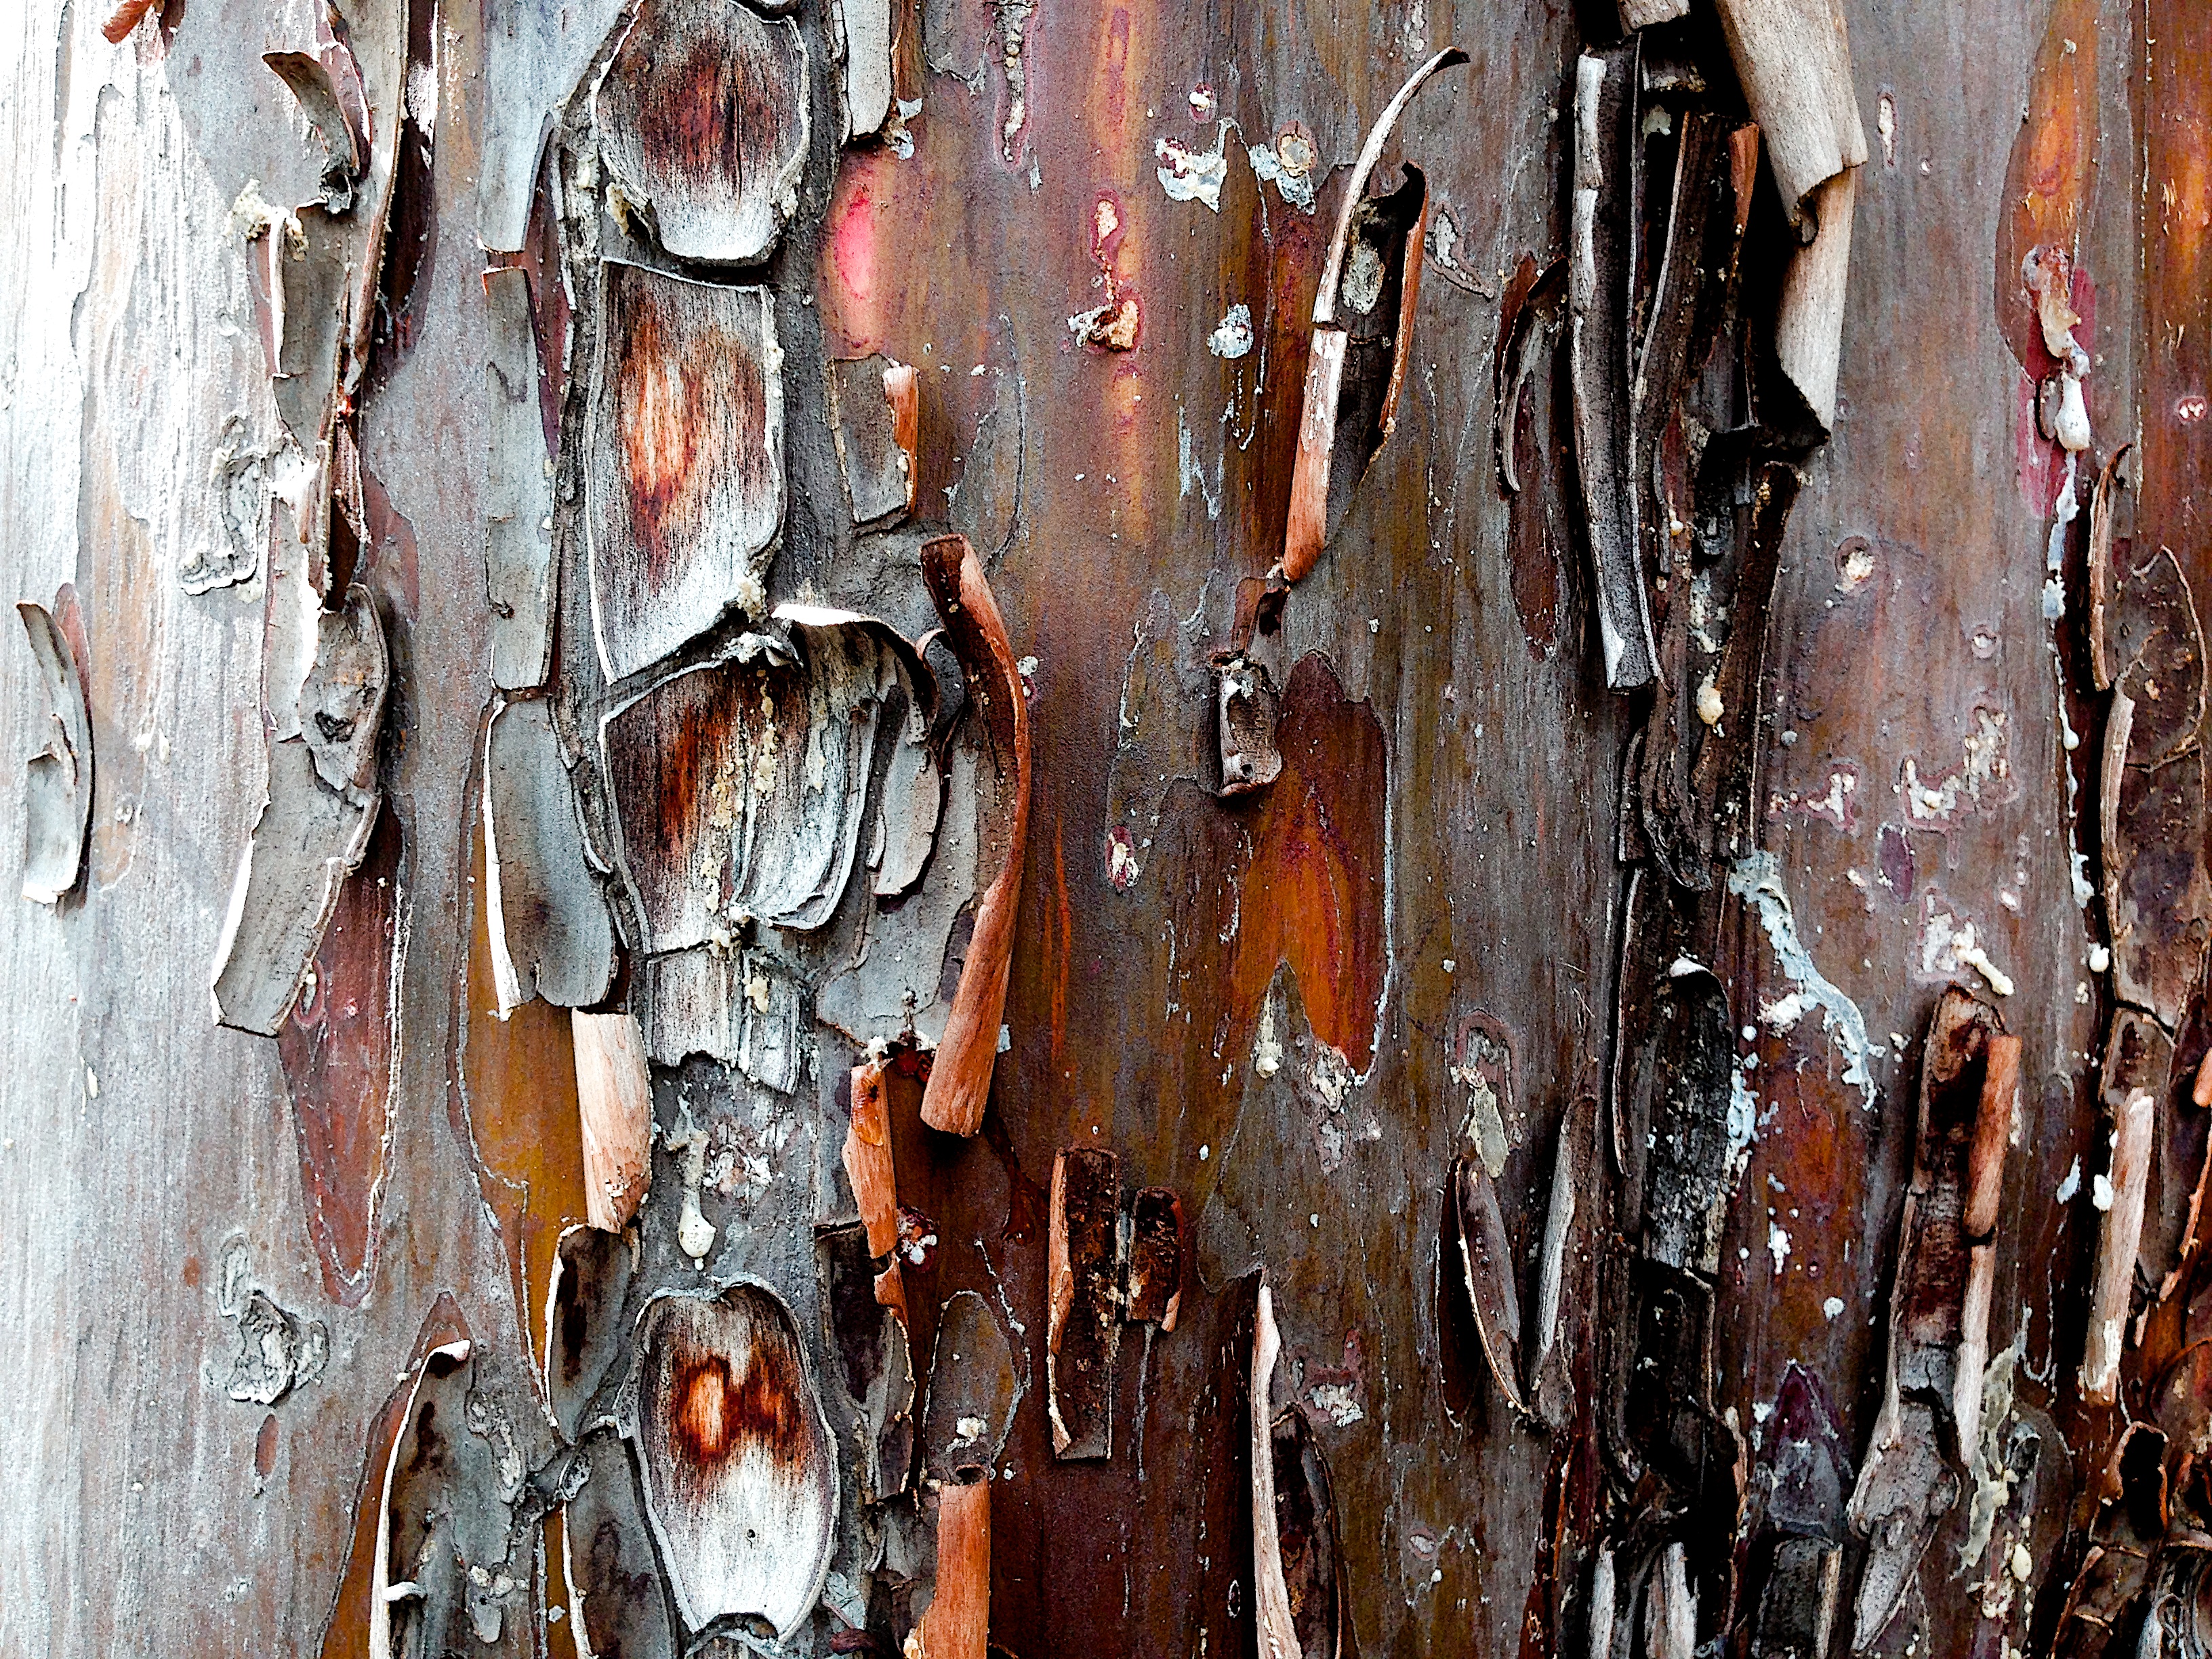
wood, wall, formation, art, ancient history